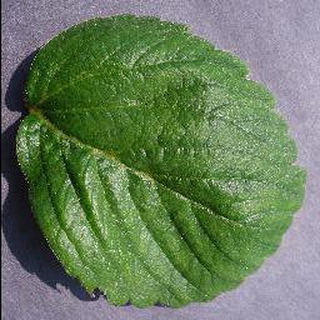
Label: healthy_strawberry